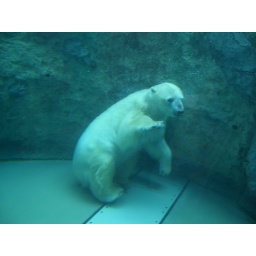
A white bear in water